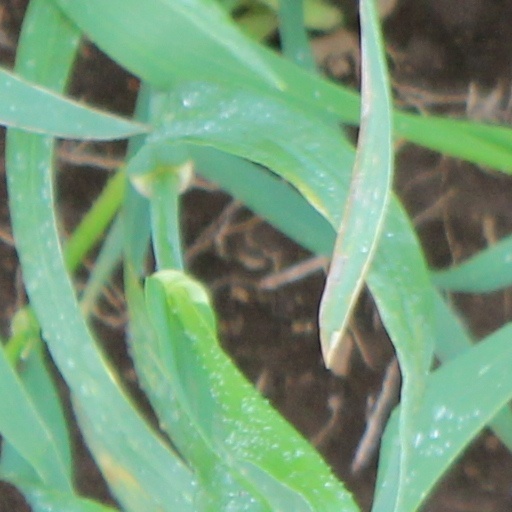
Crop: wheat